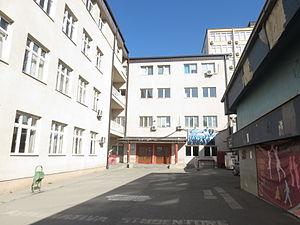
Faculté de droit et d'économie de l'Université de Pristina au Kosovo.Lëtzebuergesch: Rechts- a Wirtschaftsfakultéit vun der Universitéit vu Pristina am Kosovo.Shqip: Universiteti i Prishtinës - Fakulteti Ekonomik / Fakulteti Juridik